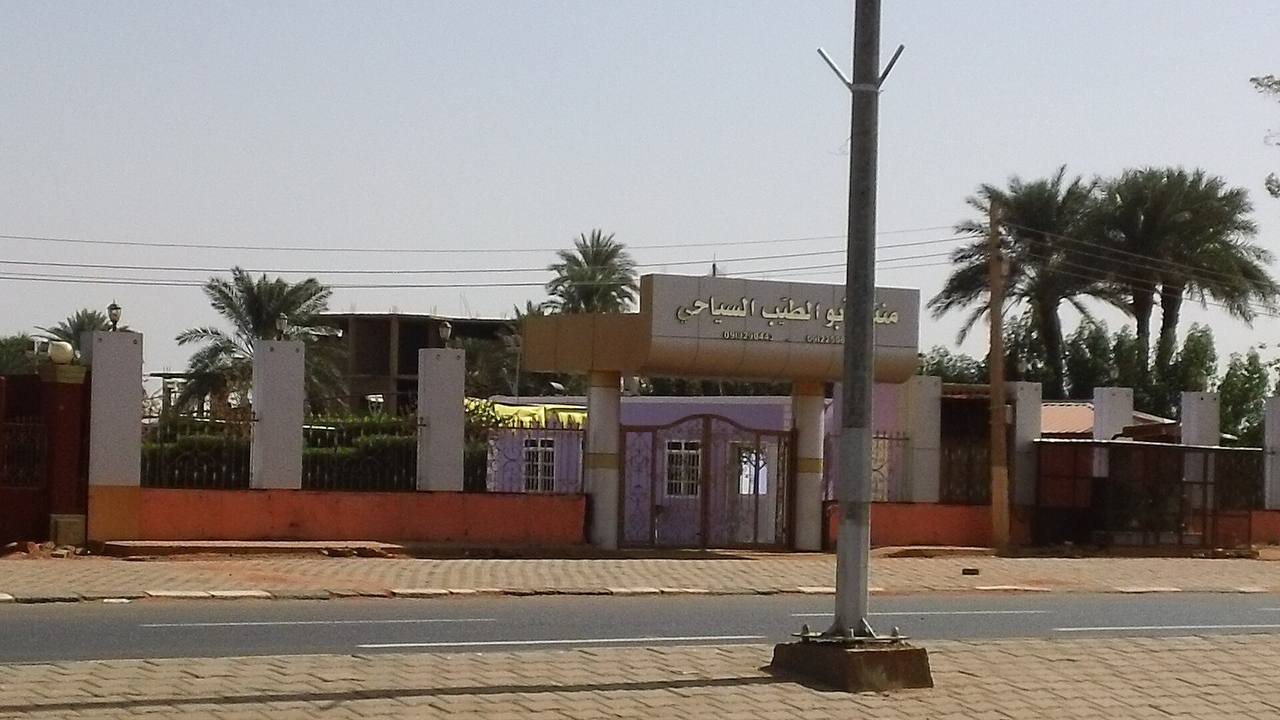
الوصف بالفصحى: منتزة ابو الطيب السياحي مطلة علي الشارع العام
الوصف بالعامية السودانية: منتزة ابو الطيب السياحي  مطله علي شارع الظلط
التصنيف: Public Spaces & Infrastructure